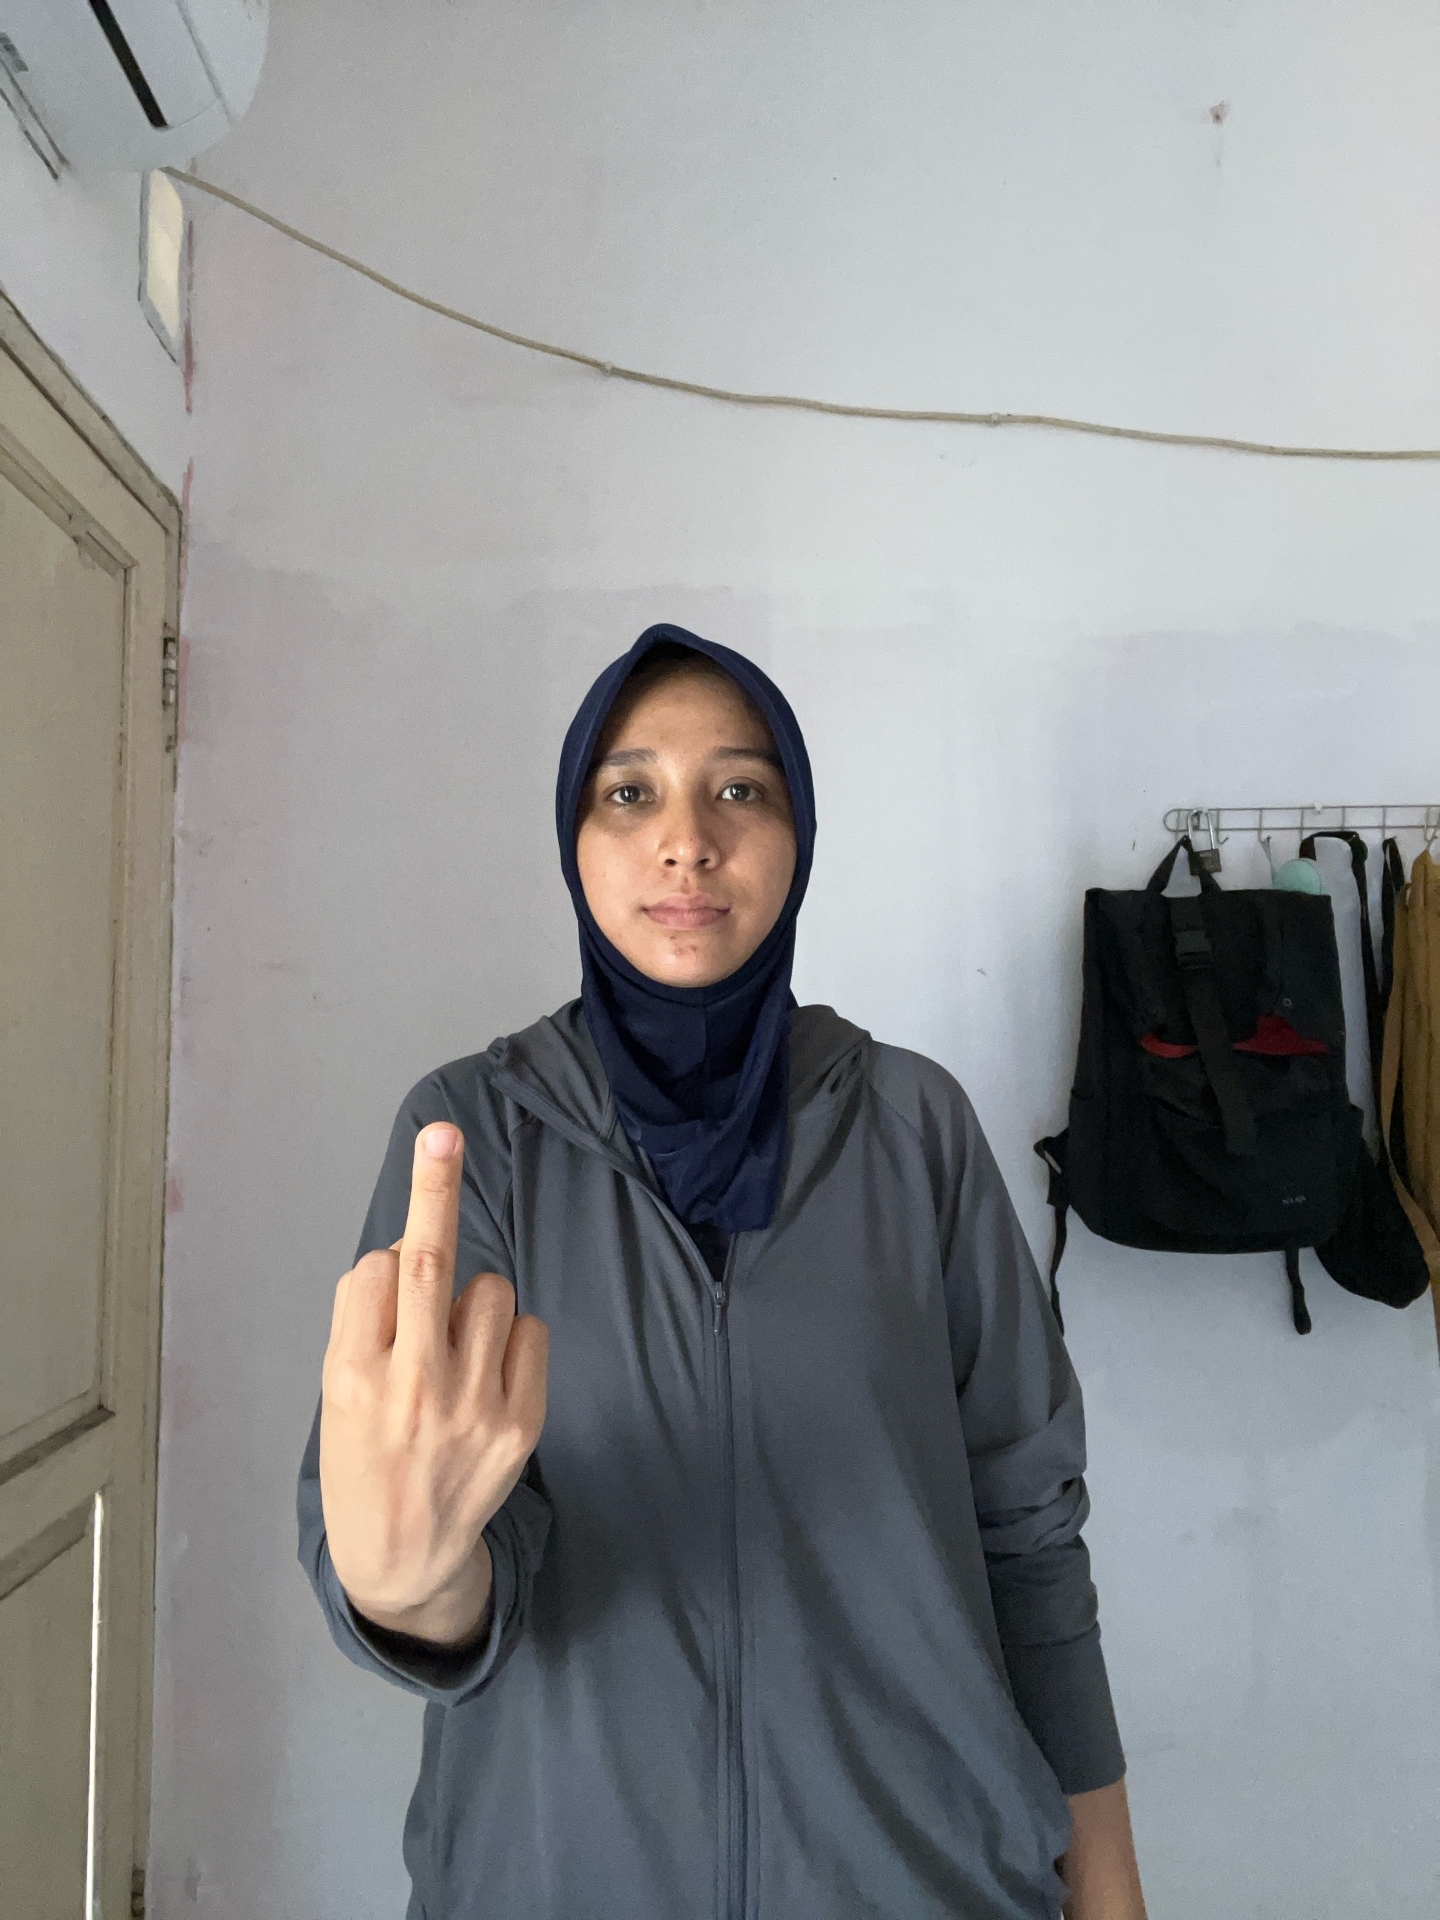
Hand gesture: middle_finger